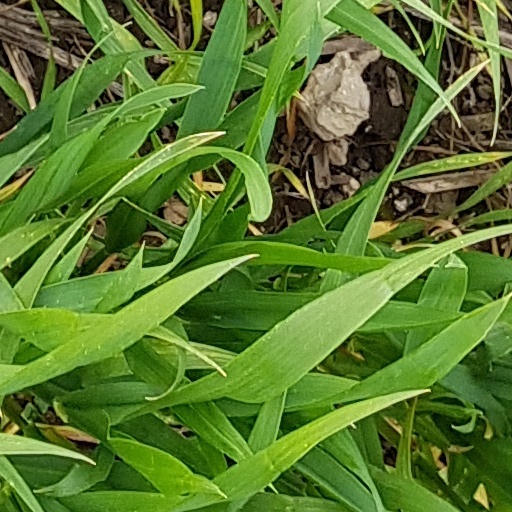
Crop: wheat